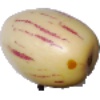
Label: Pepino 1